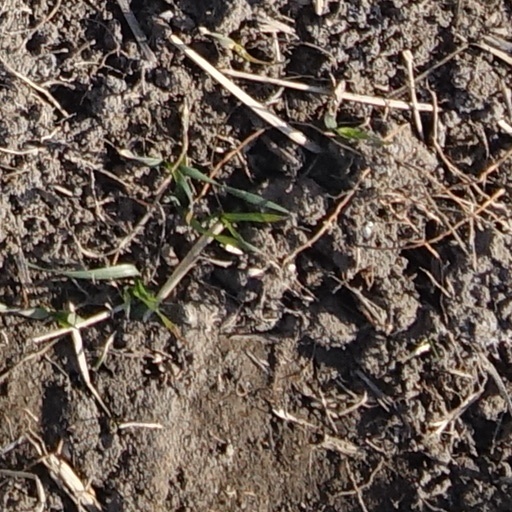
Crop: wheat